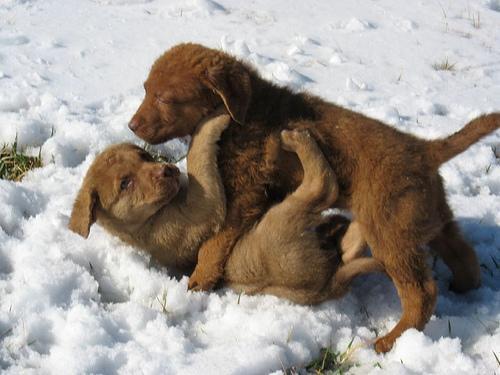
Chesapeake_Bay_retriever